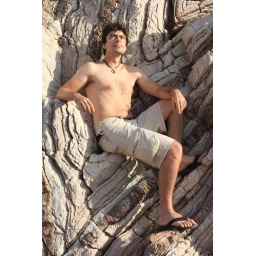
My boyfriend posing on a beautiful and huge rock near the beach